Volkswagen Scirocco

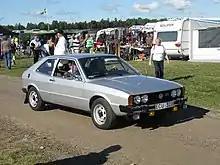
1976 Scirocco GTi

The Scirocco GTi entered production in the summer of 1976, while the later cult Golf GTI wasn't unveiled until the autumn of the same year. Its high-revving, 1.6-litre engine featured mechanical fuel injection, 175/70HR13 tires on 5.5Jx13 wheels, a larger duckbill style front spoiler, a red frame for the grille, and the standard car's solid front brake discs were replaced with ventilated discs. Anti-roll bars were also fitted front and rear.